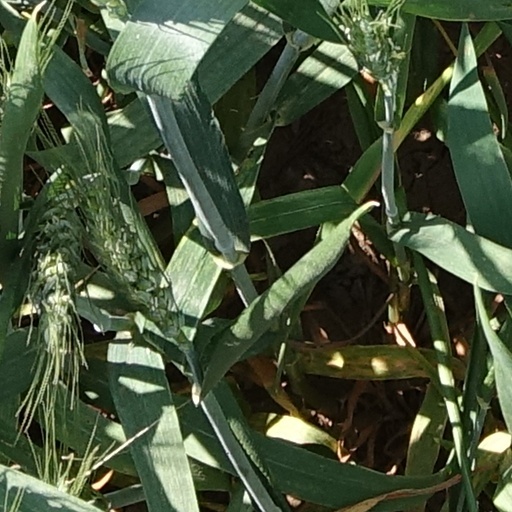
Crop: wheat